Risch-Rotkreuz

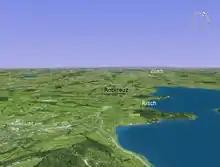
View from the Rigi toward Risch and Rotkreuz

The municipality is between the Lake of Zug and the river Reuss. In the south, the Rooterberg is a part of the municipality. Many little rivers and two little lakes flow in Risch-Rotkreuz. The municipality historically consists of the four villages of Risch, Buonas and Holzhäusern and Rotkreuz.